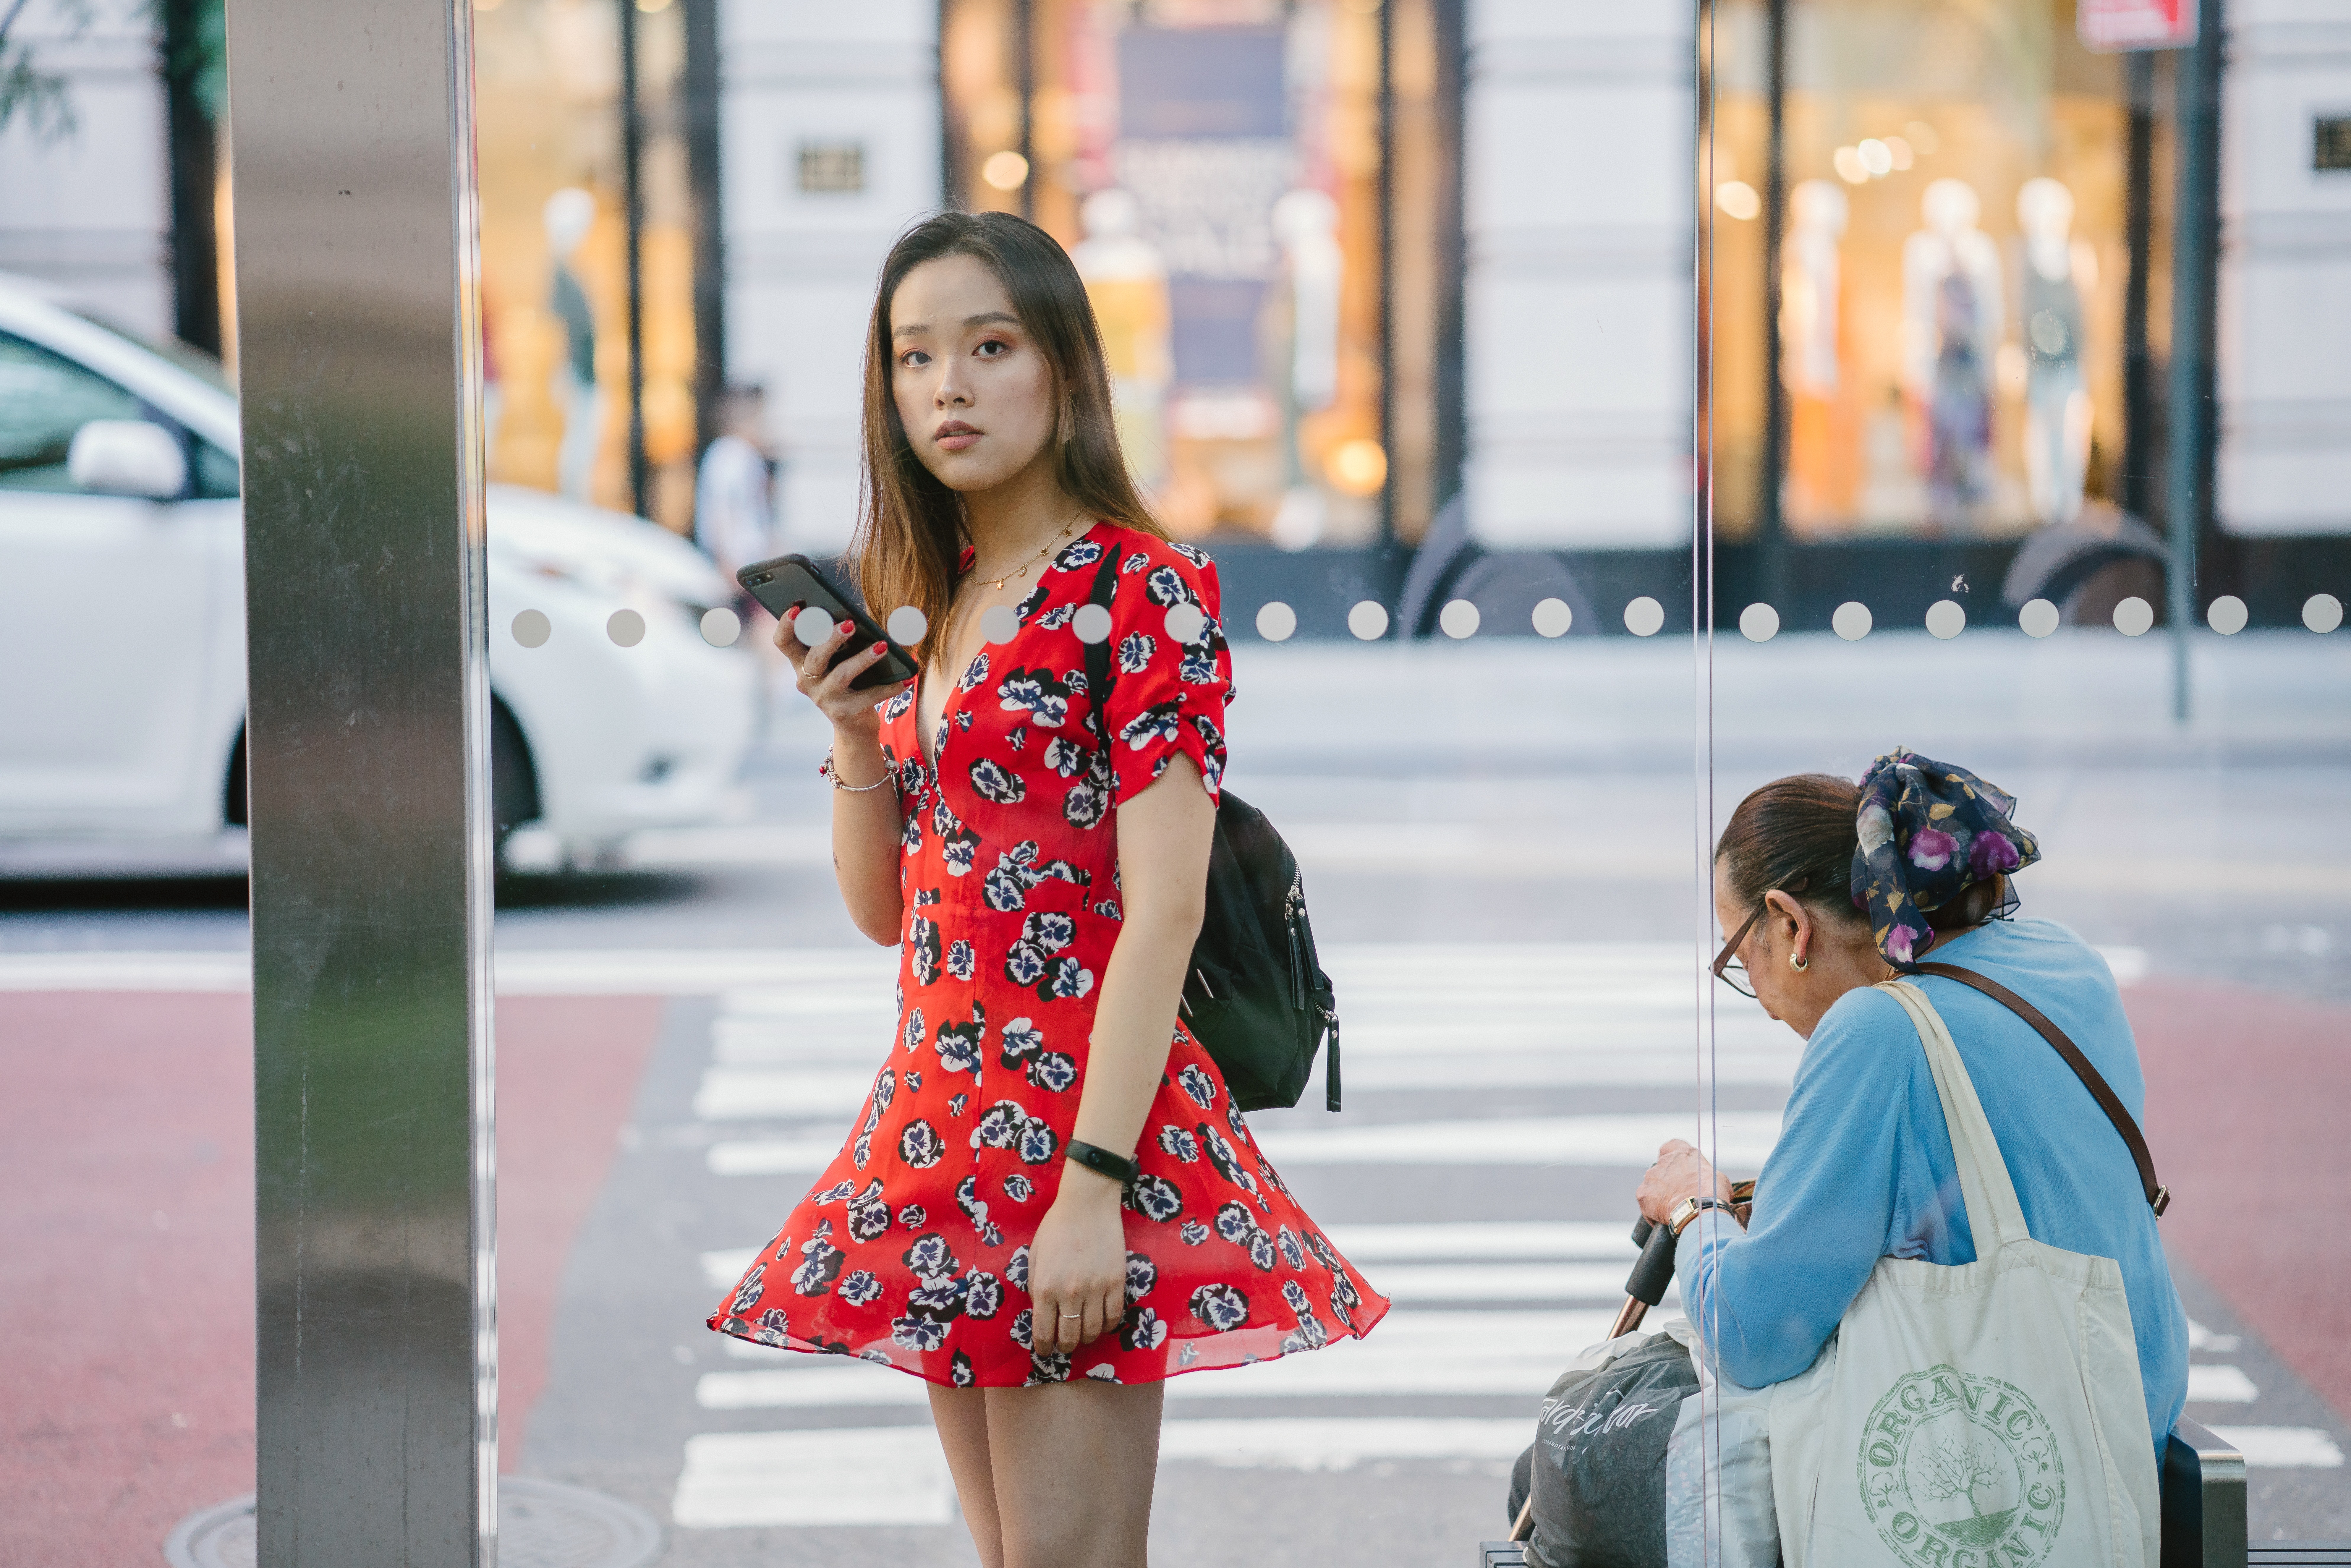
photograph, street fashion, people, clothing, snapshot, beauty, fashion, street, yellow, costume, dress, photography, infrastructure, shoulder, kimono, leg, smile, road, vacation, human leg, pedestrian, black hair, travel, style, city, tourism, flower, thigh